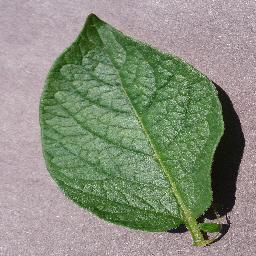
Label: Potato___healthy